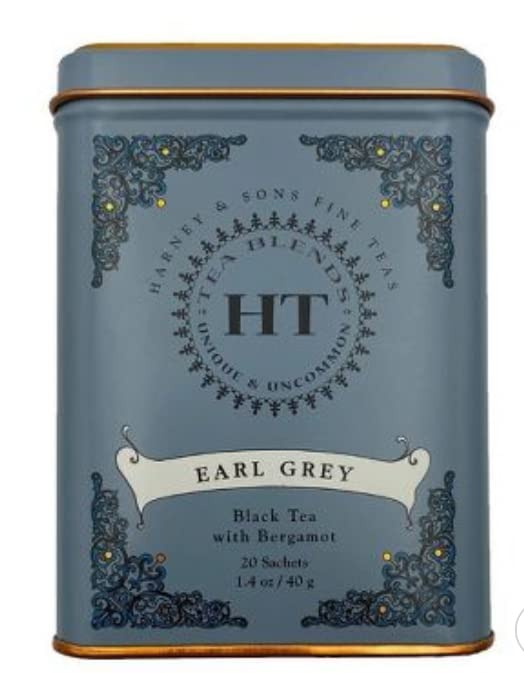
Item Name: Harney & Sons Teas Winter White Earl Grey Tea Leaf Sachets (2x20Bag)
Bullet Point 1: Gluten Free
Bullet Point 2: Kosher
Product Description: Save 20% On In-Store Prices On Harney & Sons Teas Winter White Earl Grey Tea Leaf Sachets ( 4/20 bag). For The Connoisseur, We Offer Earl Grey Supreme, Which Uses A Higher Grade Of Teas Along With The Addition Of Silver Tips. Most Of Our Customers Have Never Gone Back To Our Regular Earl Grey Once They Have Tasted The Supreme. If You Love Bergamot And Fine Tea, This Is The Blend For You. (Please Read The Ingredients On The Product Prior To Use.)
Value: 2.8
Unit: Ounce

Price: 5.59